Muscel County

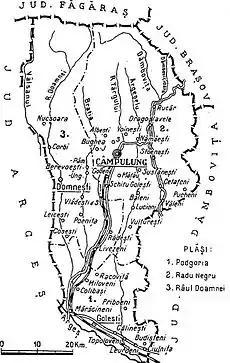
Map of Muscel County, as constituted in 1938.

Administratively, Muscel County was originally divided into two districts ("plăși"):